Albanian wine

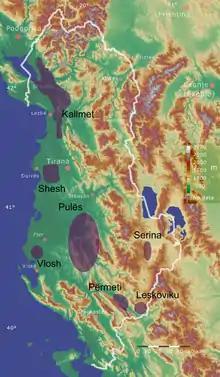
Albanian wine varieties in Albania

Albanian wine is produced in several regions throughout Albania within the Mediterranean Basin. The country has one of the oldest wine making traditions, dating back at least 3000 years ago to the Bronze Age Illyrians, with wine/grapes tradition in the Albanian language preserved since the earliest Proto-Indo-European period (Proto-Indo-Anatolian). The Albanian wine belongs chronologically to the old world of wine producing countries.